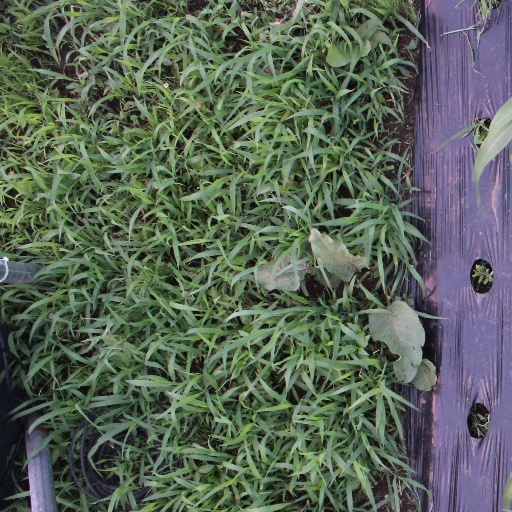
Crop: sorghum